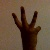
The image shows a hand gesture representing the number 6 in Indian Sign Language.